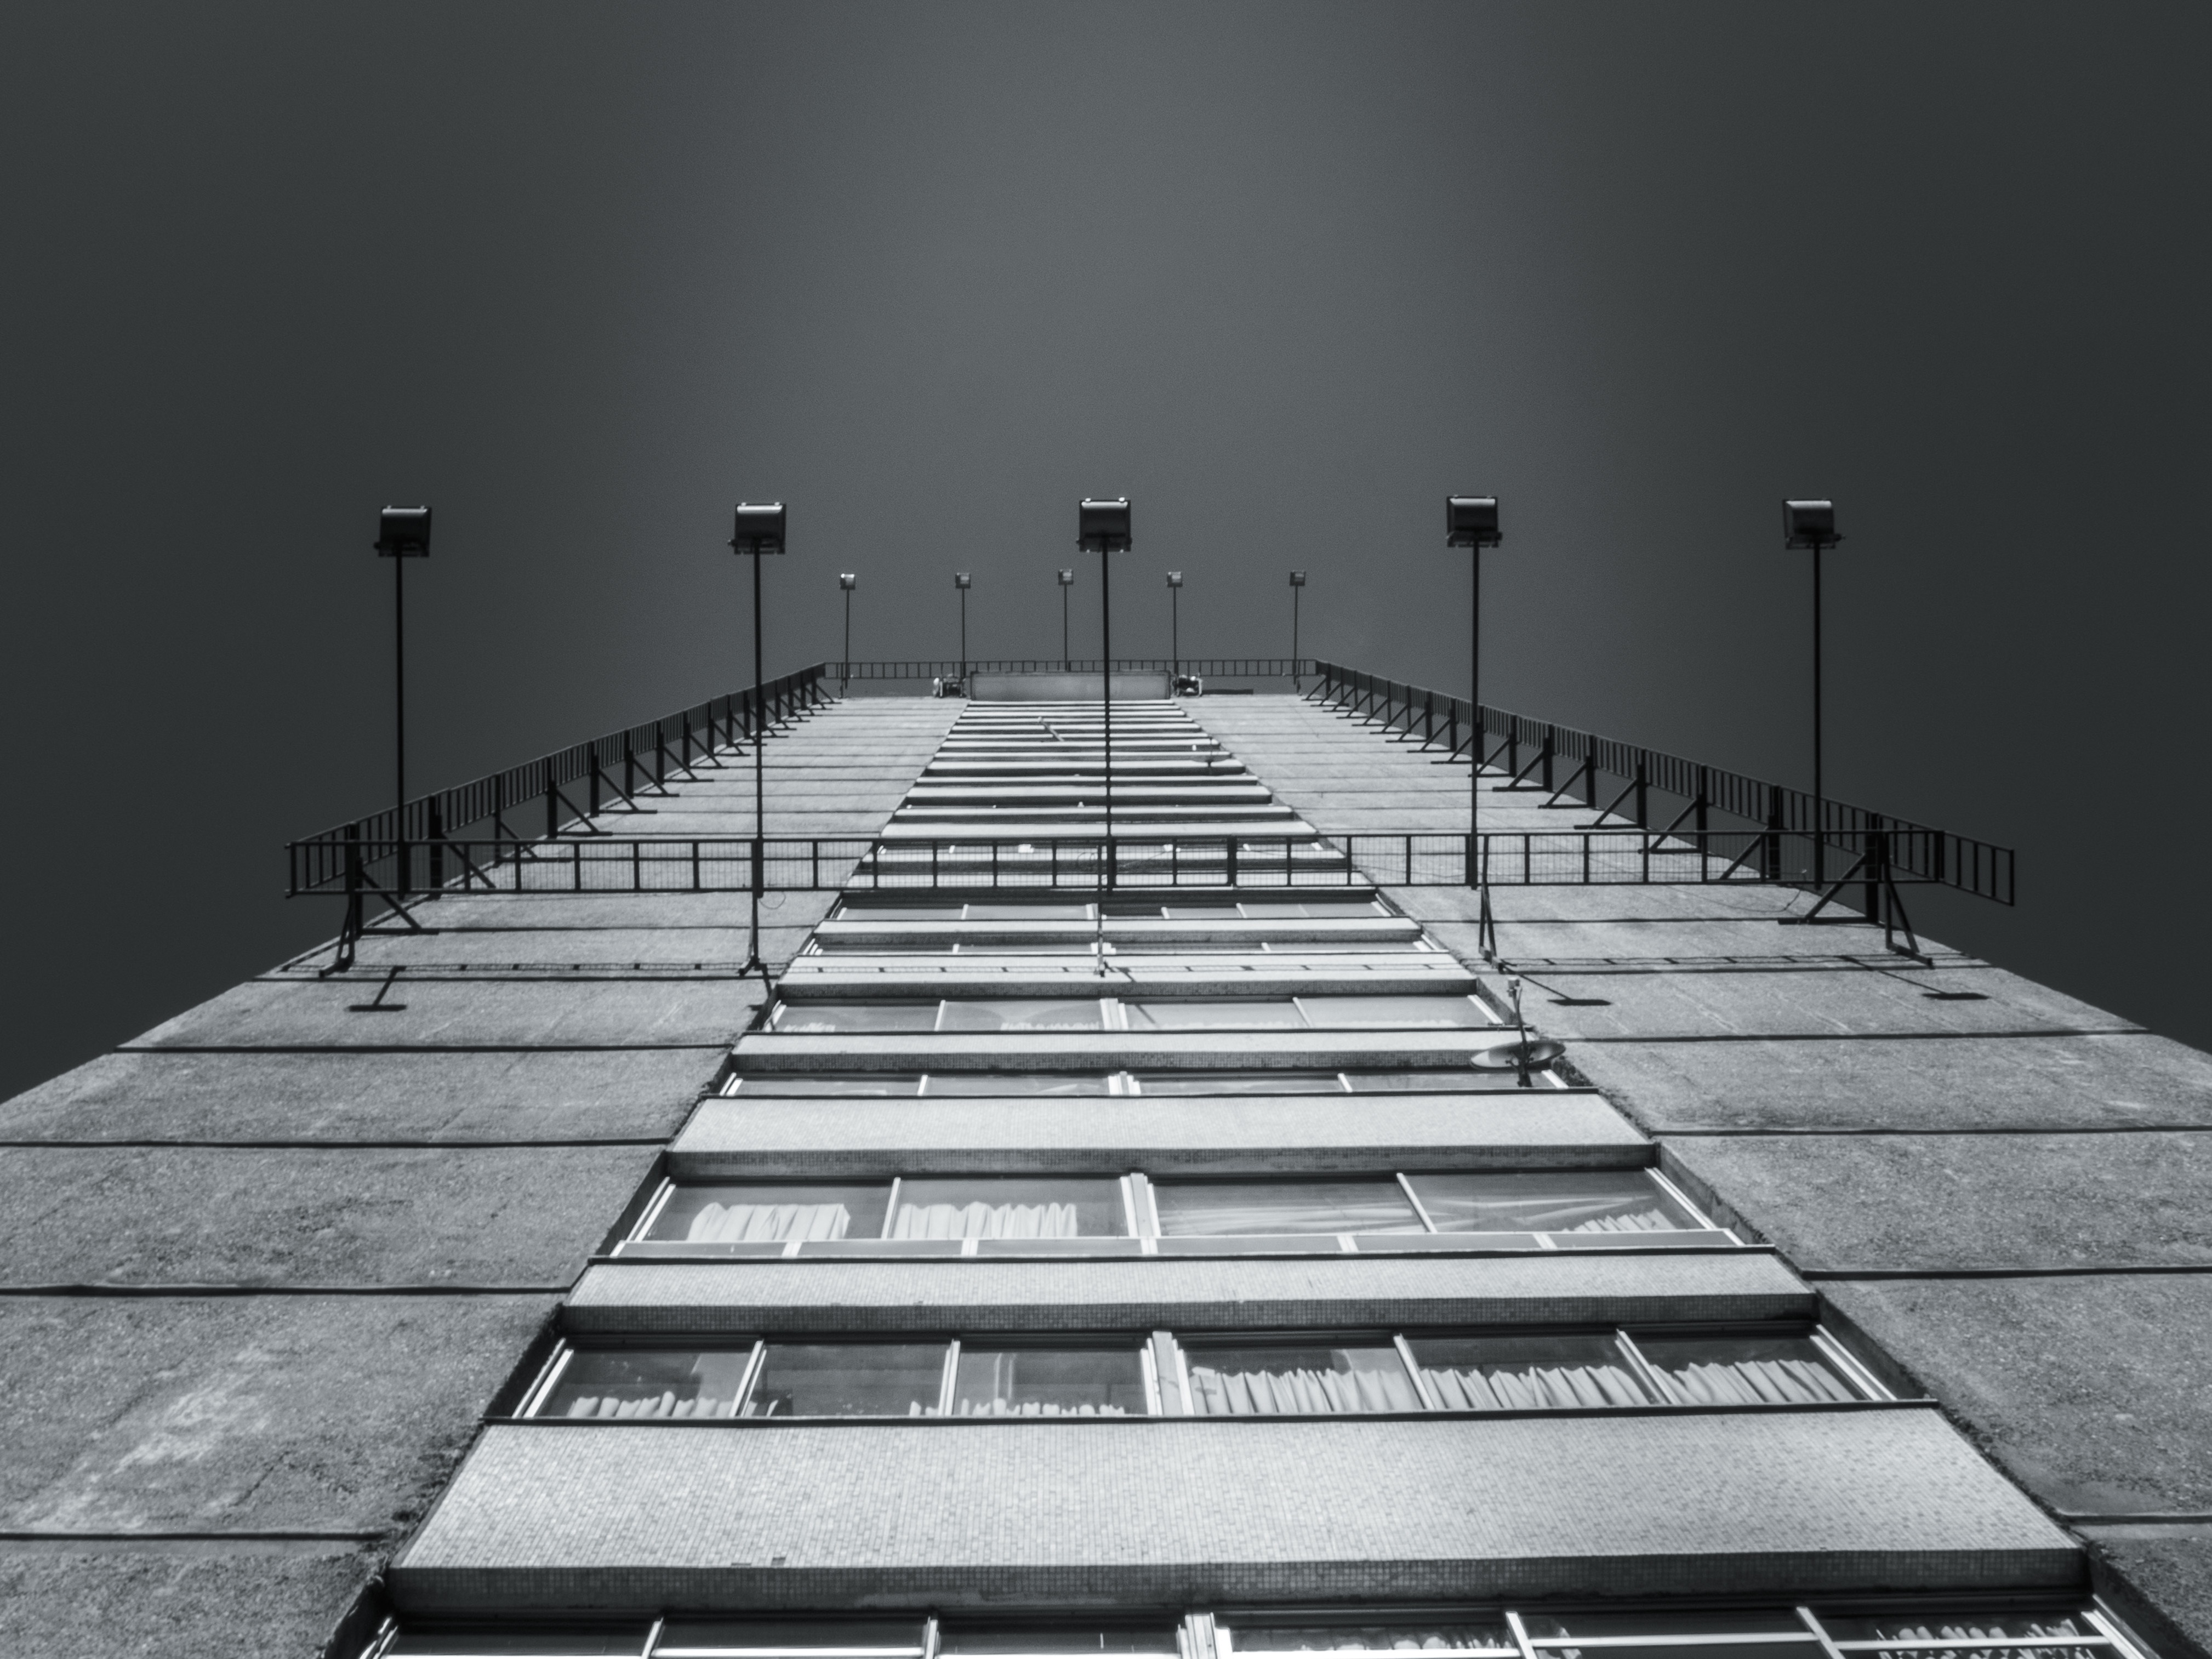
black and white, architecture, structure, line, darkness, monochrome, lighting, stadium, symmetry, shape, monochrome photography, sport venue